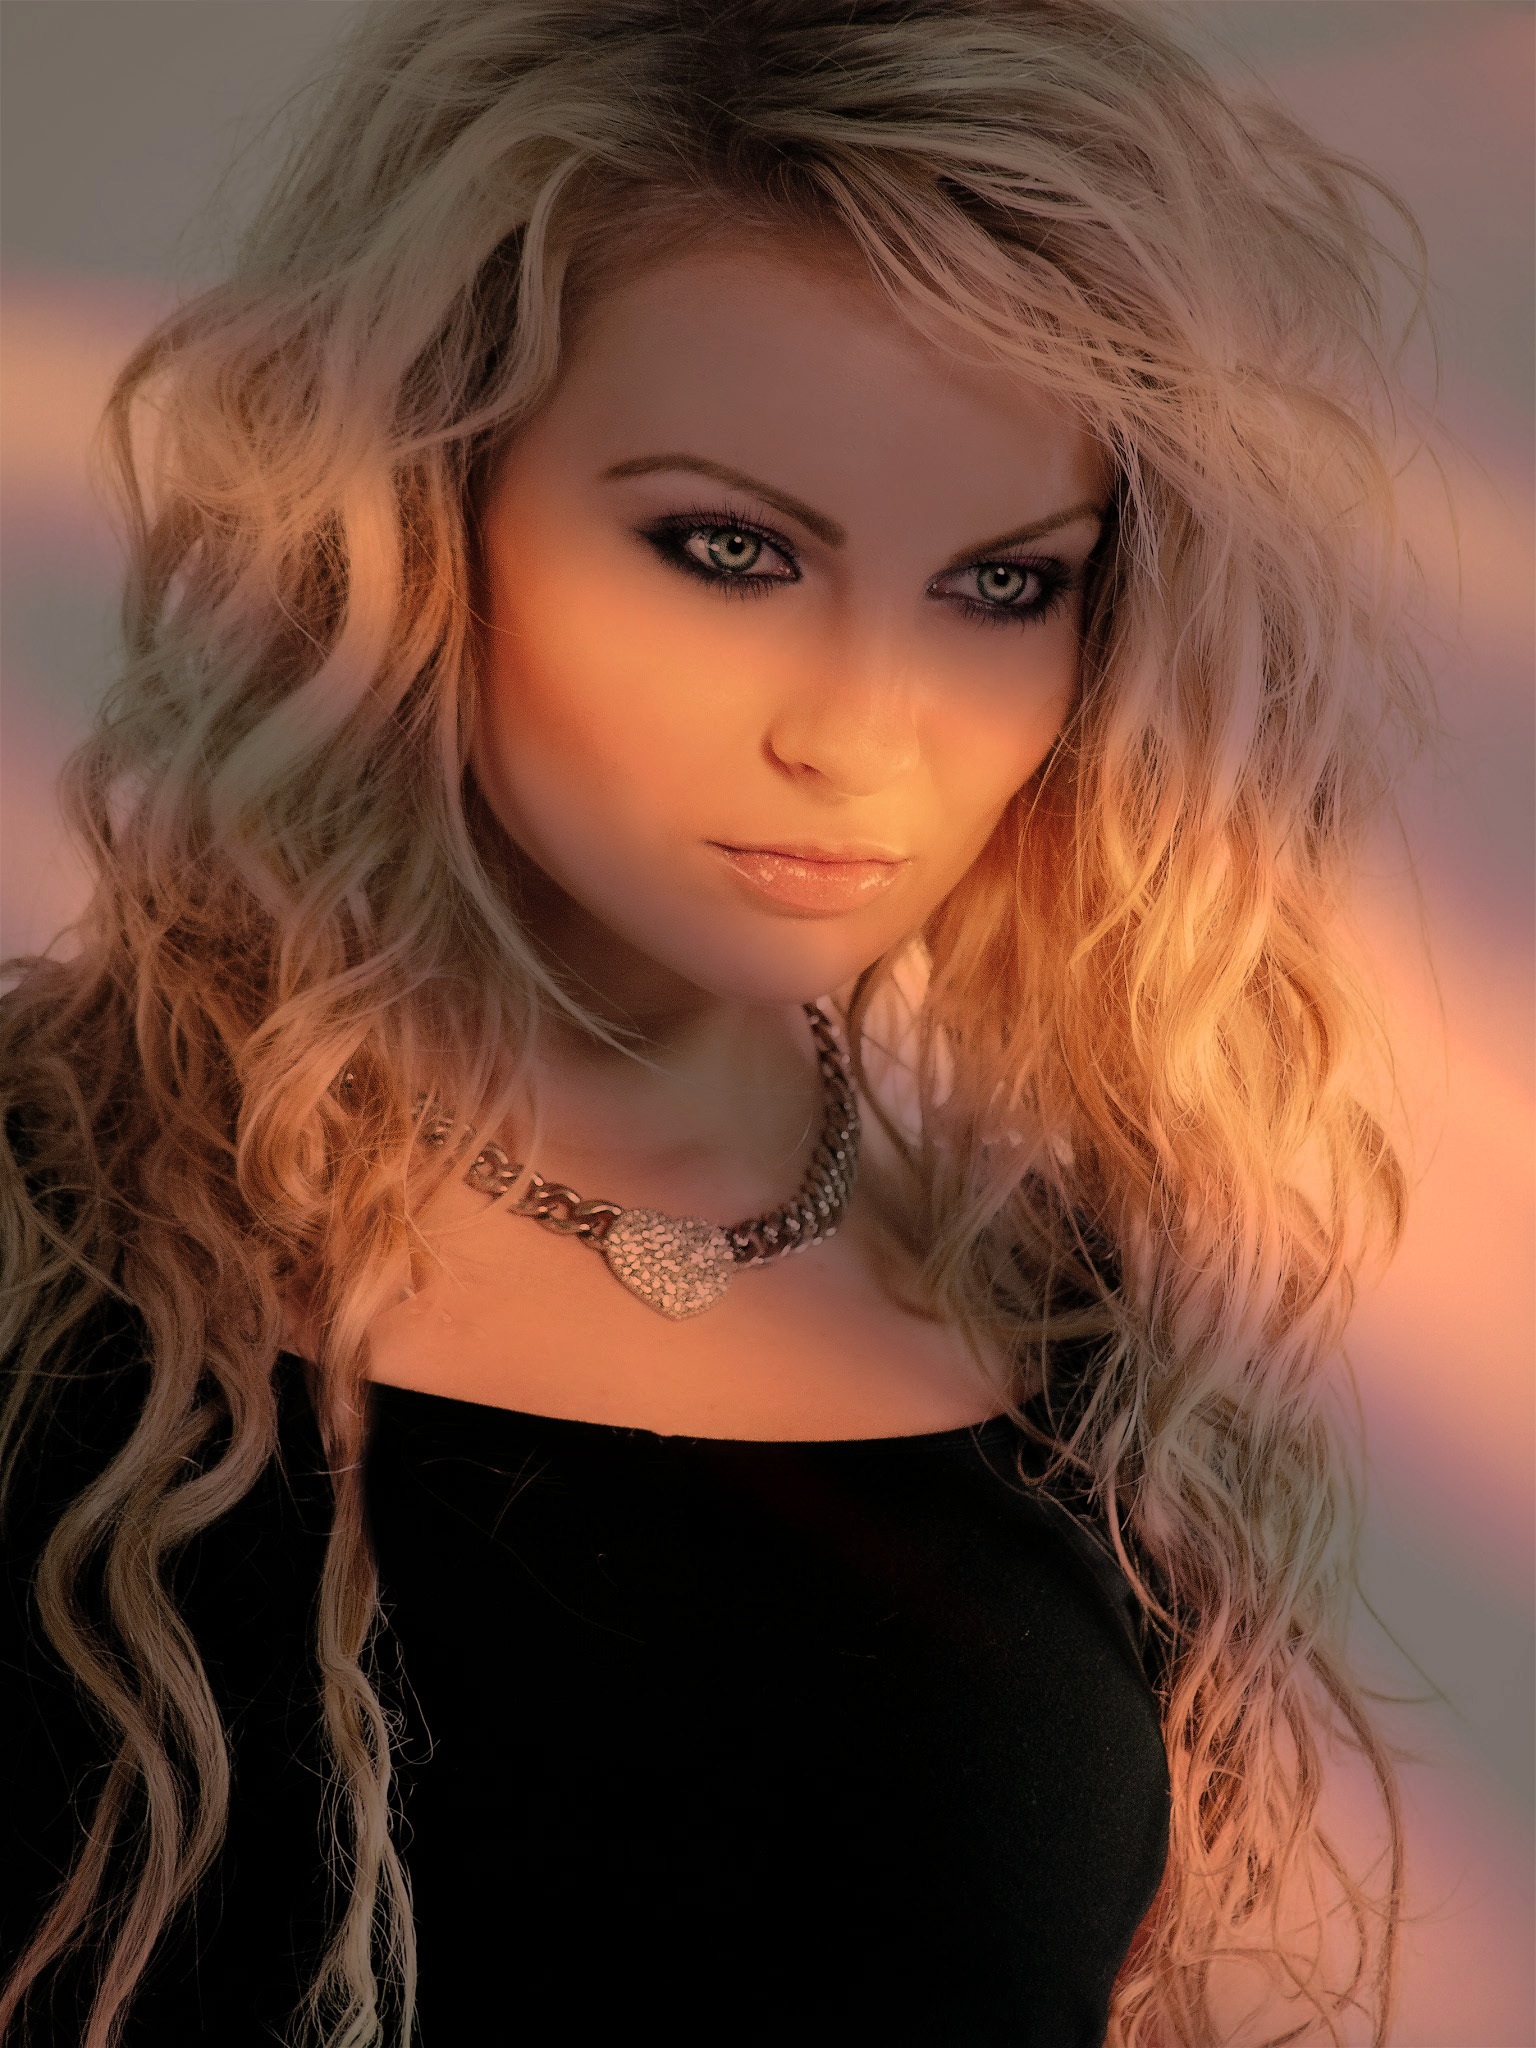
woman, hair, sunlight, female, portrait, model, young, lighting, blonde, hairstyle, long hair, black hair, face, nose, eye, head, beauty, beautiful, blond, pretty, organ, photo shoot, photo model, brown hair, portrait photography, hair coloring, supermodel